Sierra Leone Brewery Limited

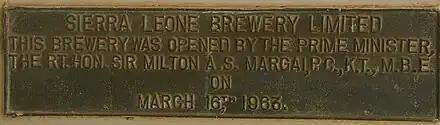
A Brass plaque recording the opening of the Sierra Leone Brewery by Sir Milton Margai on 16 March 1963

It closed for six months in 1982 following a shortage of foreign exchange, reopening after the end of the rainy season. During the 1997 Military Coup, the brewing stopped for six months after the brewery was ransacked. On 6 January 1999, the rebel forces looted the brewery, stopping production for one and a half years.